Culture of Tunisia

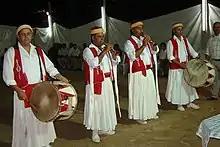
Folklore Troupe of Kerkennah

The Nuba, more rooted in popular practice, is linked to the dancers, and to a lesser extent the Kerkennah Djerba. Some experts say that the associated dress is of Greek origin. The dance, which is structured into several scenes, is often accompanied by acrobatic games involving jars of water.